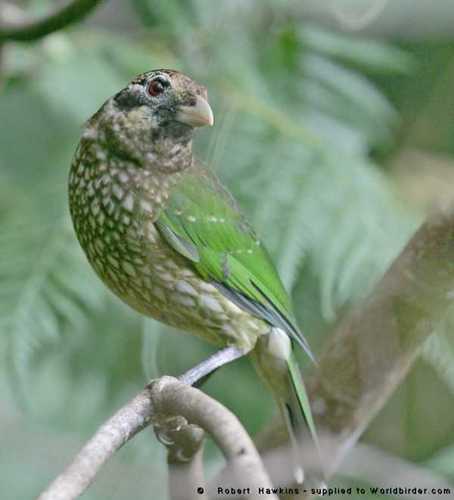
this colorful little bird has white with green speckles on its belly and breast with darker green secodaries and white wingbars.
this bird is covered in a speckled gray color with some green on its wing.
this bird is green and spotted on the belly in color, with a light brown beak and a brown eye ring.
a green bird with a red eye and a rounded down sloping bill.
this bird has a scale looking feather covering most of it's body.
gray bird with a speckled green belly, green wing feather and tail feathers.
this bird has wings that are green and has a brown bellythe spotted belly of the bird with a white bill
this is a very attractive bird with different hues of beautiful green.
this bird has wings that are green and has a spotted body
Species: Spotted Catbird